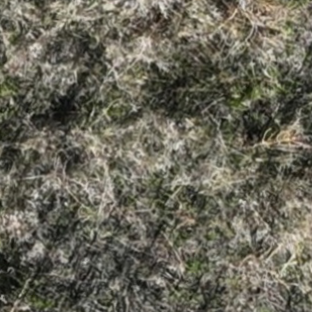
Month: october